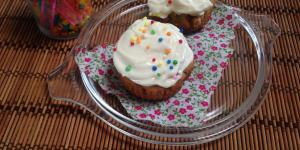
muffins de vainilla